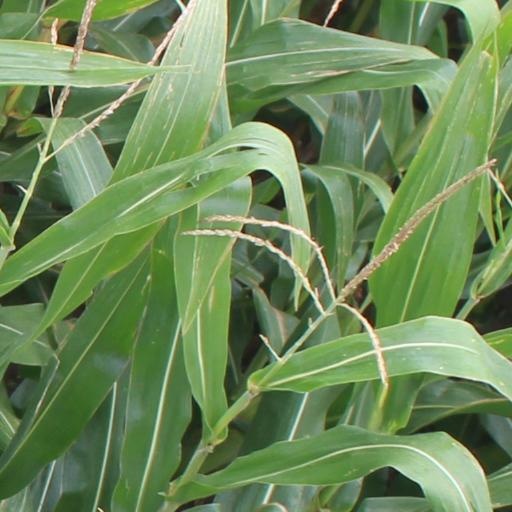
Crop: maize; corn